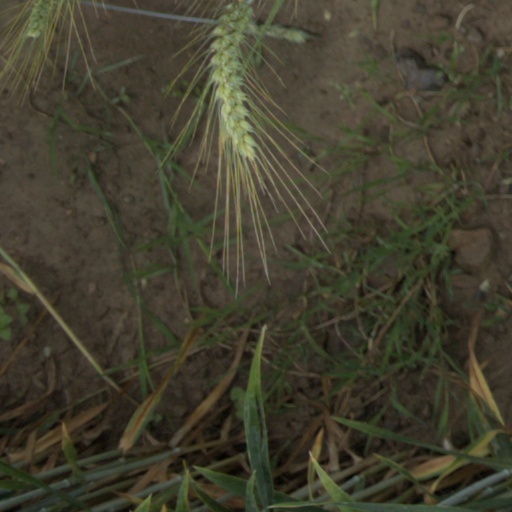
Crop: wheat